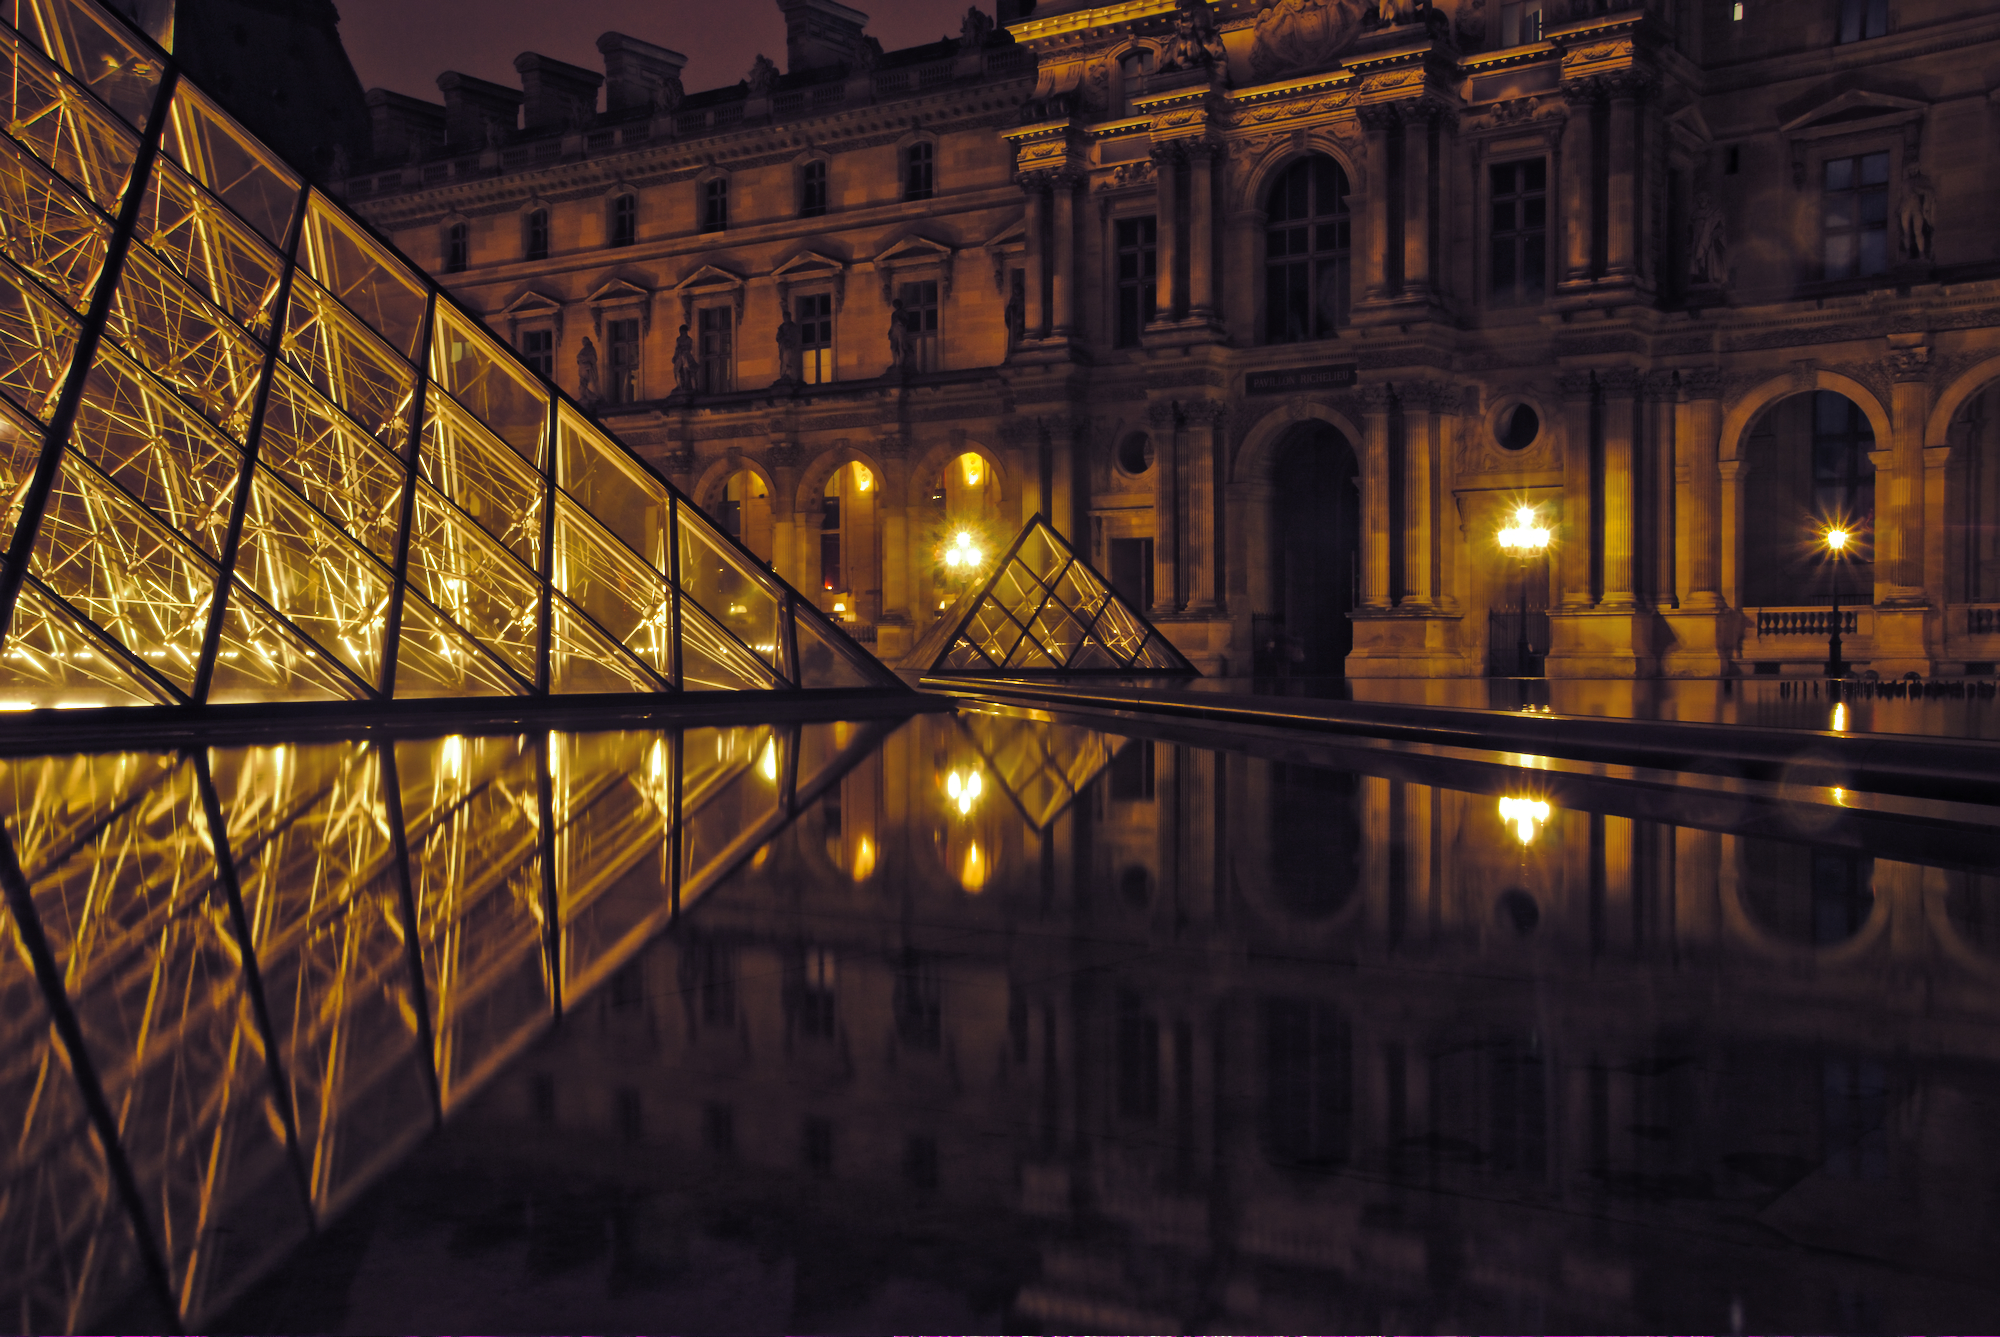
water, light, night, paris, symmetric, cityscape, evening, reflection, louvre, geometry, darkness, lamp, lighting, symmetry, longexposure, urban area